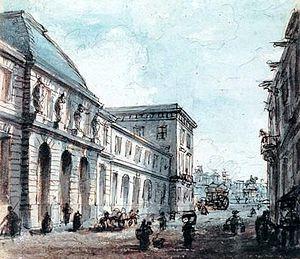
Hôtel des Monnaies (Paris). Façade sur la rue Guénégaud. Dessin à la plume et encre brune, rehauts d'aquarelle sur papier bleuté, par Jean-Baptiste Gautier Dagoty (1740-1786).
Jean-Baptiste André Gautier-Dagoty, ou Gautier d'Agoty, est un peintre français, spécialisé dans l'art du portrait.